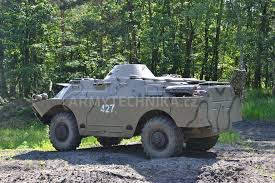
Label: BTR